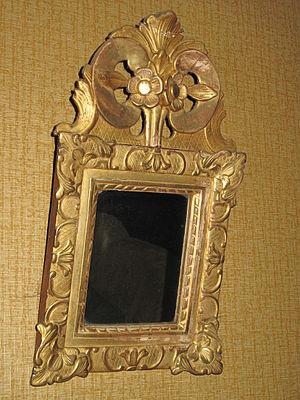
Glace murale à cadre doré, France.